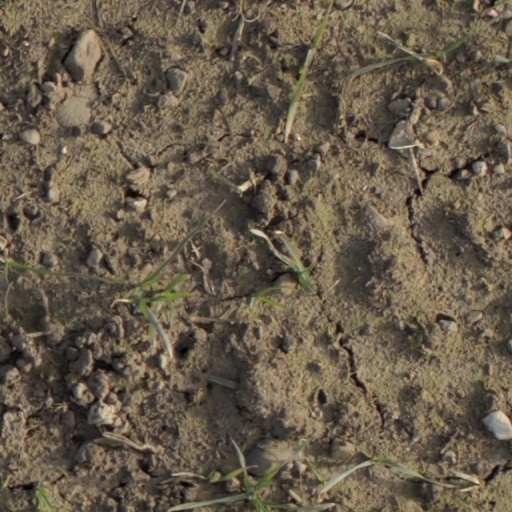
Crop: wheat